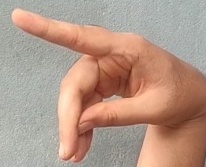
ASL sign: P